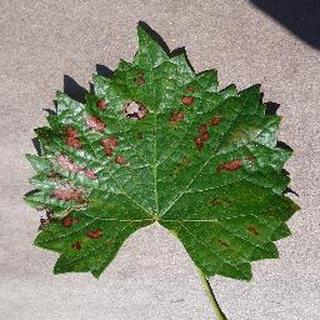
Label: grape_esca_black_measles